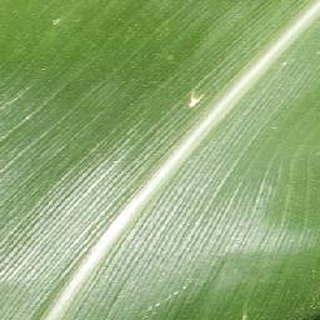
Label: healthy_corn